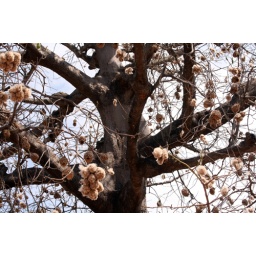
The Kapok tree is a huge, very elegant tree and this one was near the slave monument in Albredah.